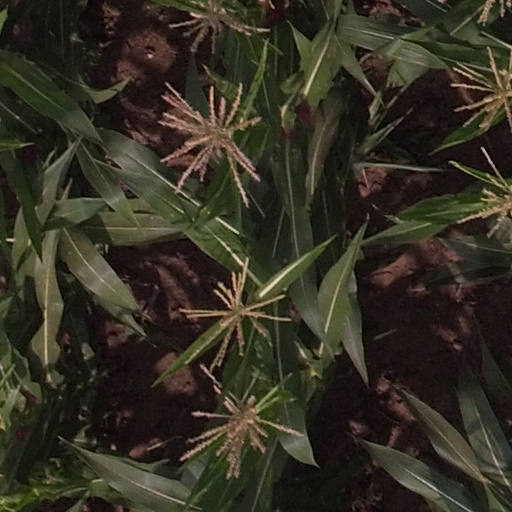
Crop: maize; corn